Virginia State Route 42

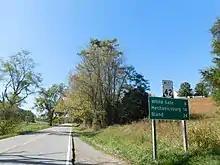
SR 42 westbound from SR 100 in Poplar Hill

SR 42 continues to follow Walker Creek through Giles County, passing White Gate before ending at State Route 100 at Poplar Hill.